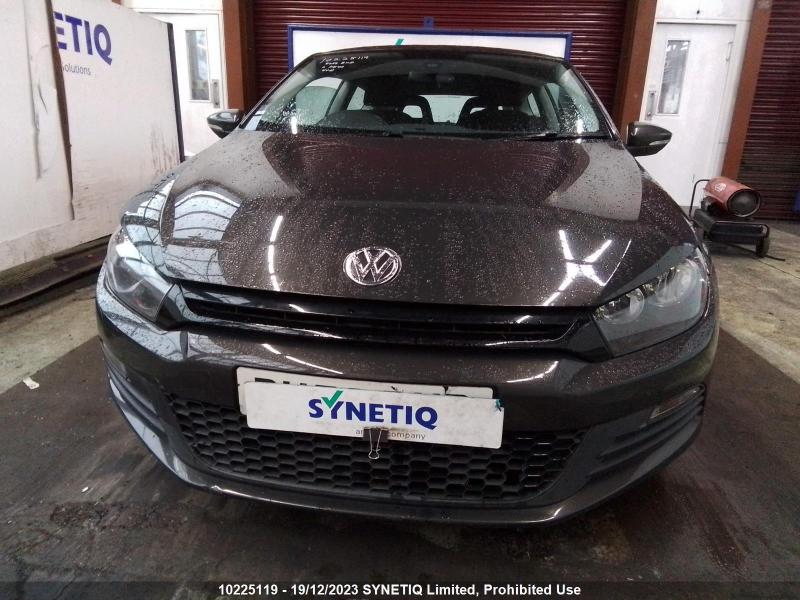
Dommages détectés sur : pare-choc avant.
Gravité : mineur